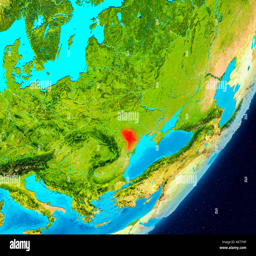
map as seen from space .